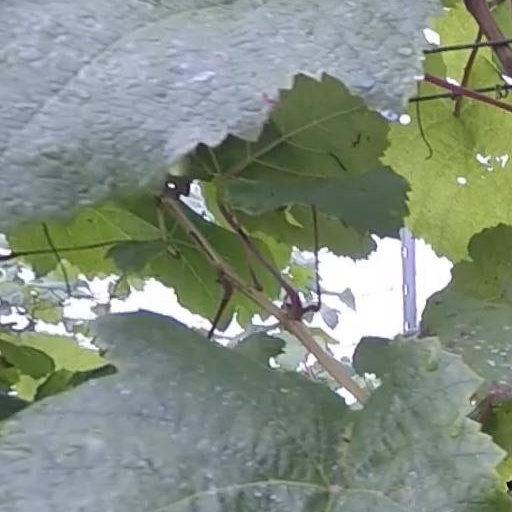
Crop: grape